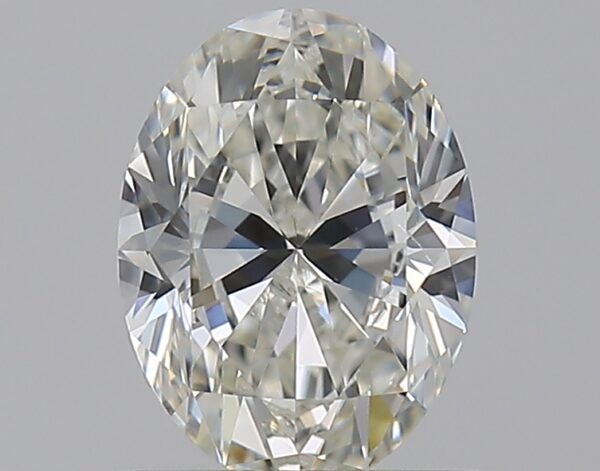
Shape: oval
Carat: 0.7
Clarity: VS2
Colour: I
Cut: VG
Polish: EX
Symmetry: VG
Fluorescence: M
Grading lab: GIA
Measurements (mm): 6.6 x 4.92 x 3.13